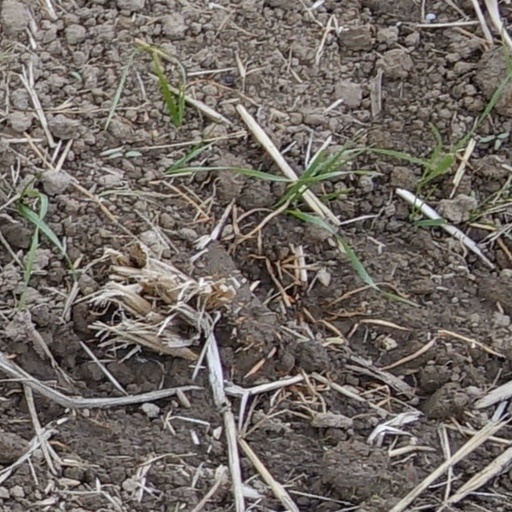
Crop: wheat